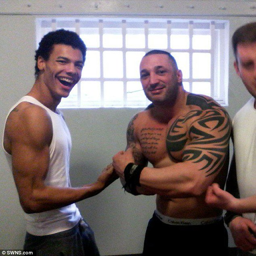
joking around : pictured in a white vest , person poses up with a burly fellow inmate , covered in tattoos